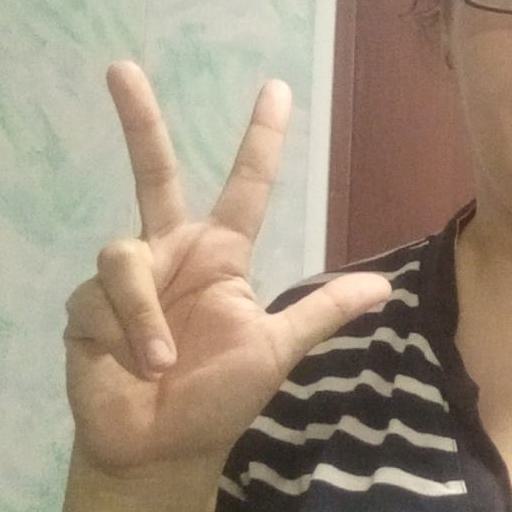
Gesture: three2